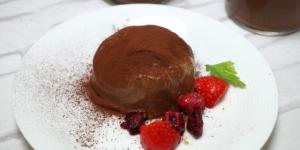
panna cotta de chocolate negro